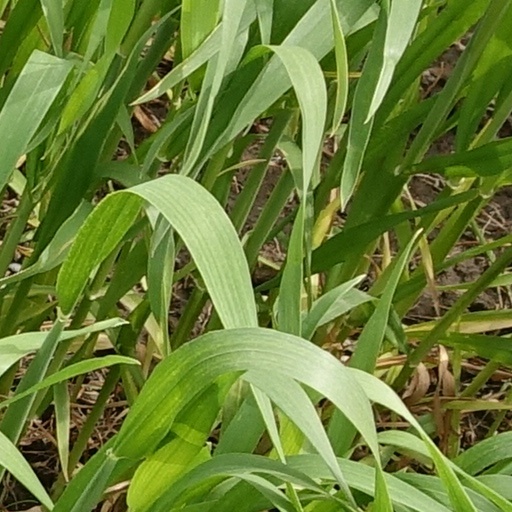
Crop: wheat